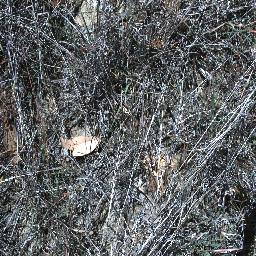
Label: negative